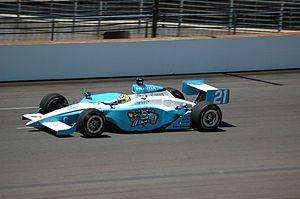
Jaques Lazier, né le 25 janvier 1971 à Denver, est un pilote automobile américain. Jaques Lazier est le frère de Buddy Lazier, vainqueur des 500 miles d'Indianapolis 1996 et de l'Indy Racing League 2000, et le fils de Bob Lazier, également pilote automobile.